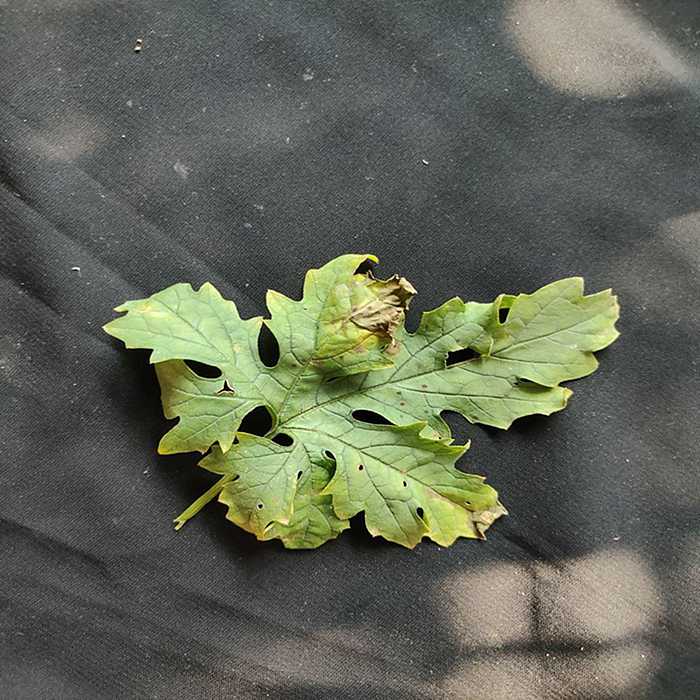
Plant: Bitter Gourd
Label: Downey mildew